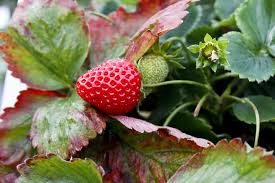
Label: Strawberry